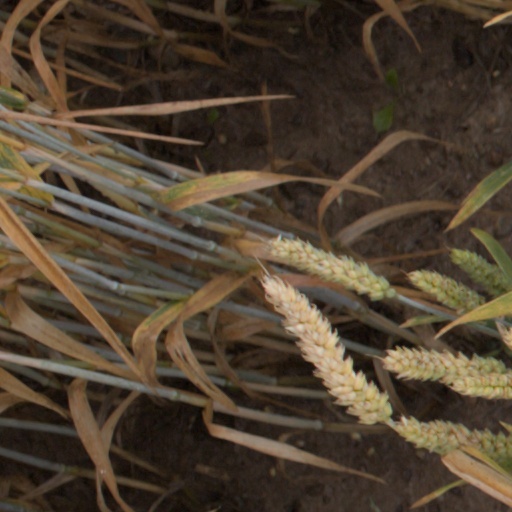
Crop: wheat